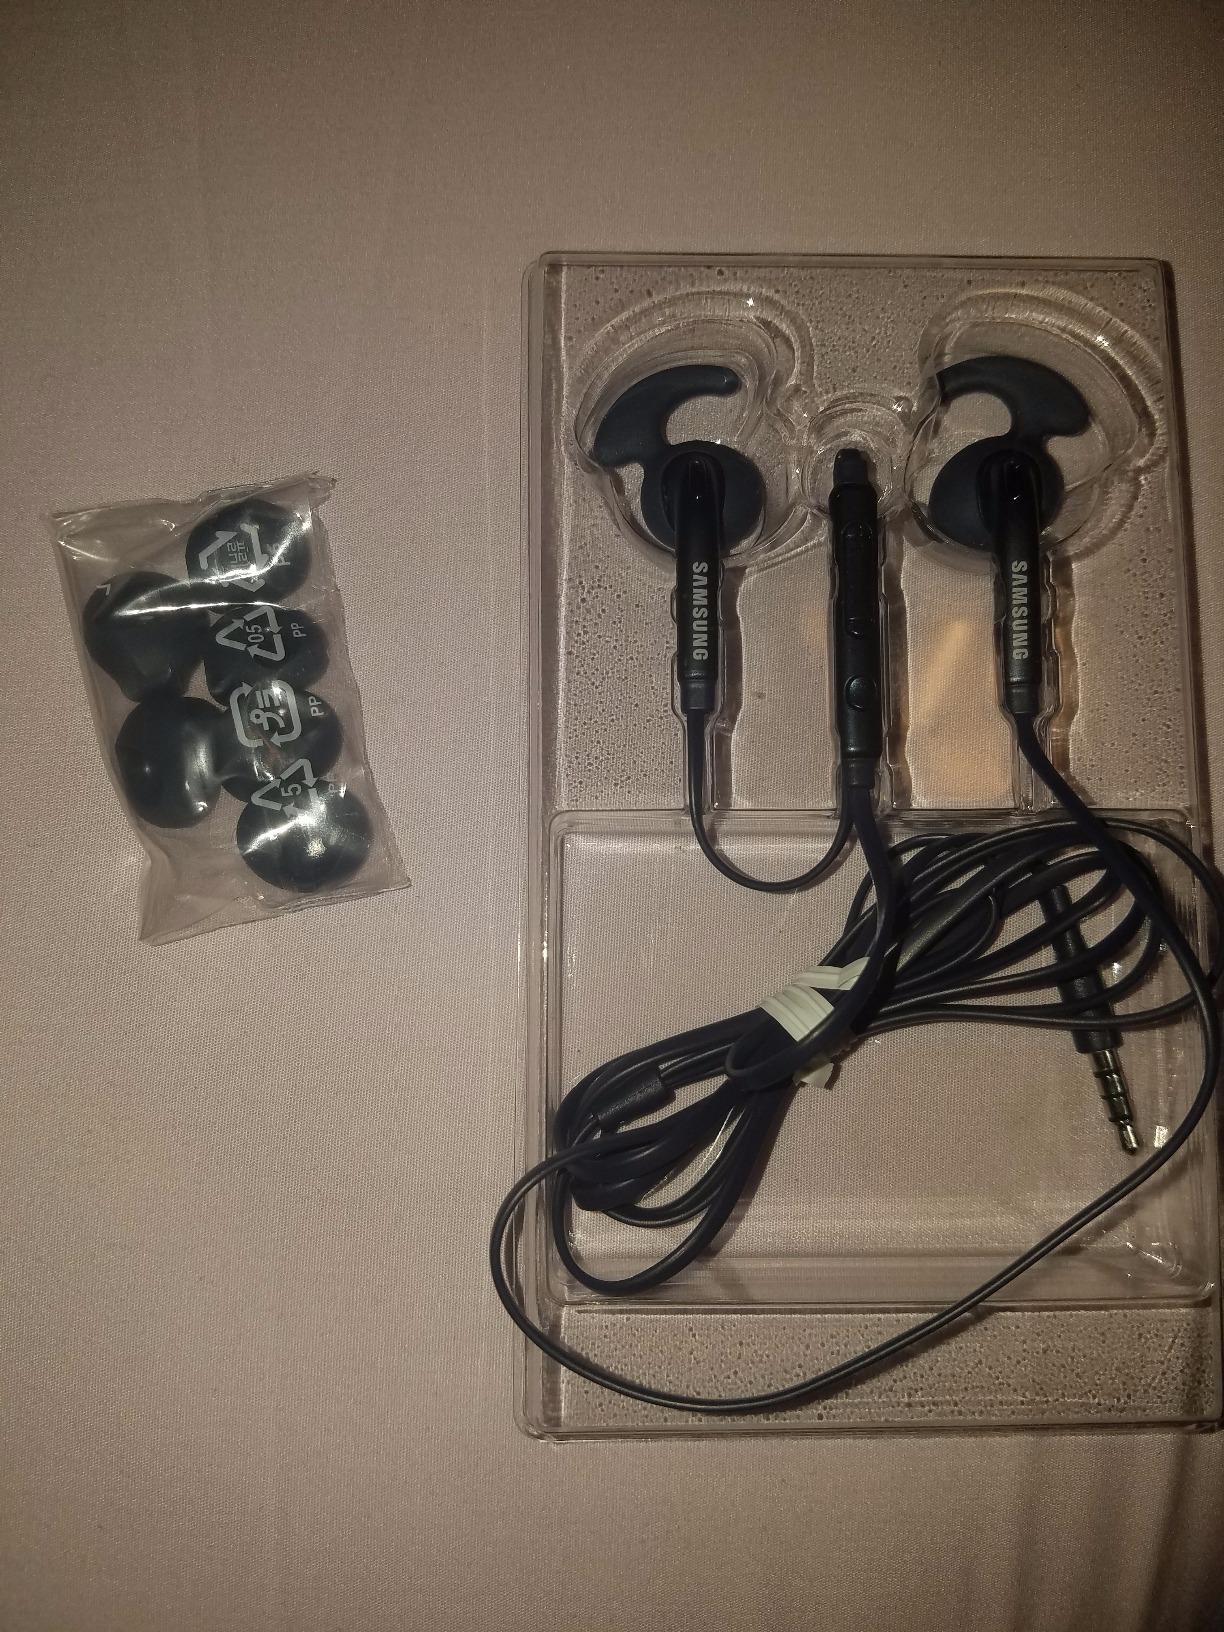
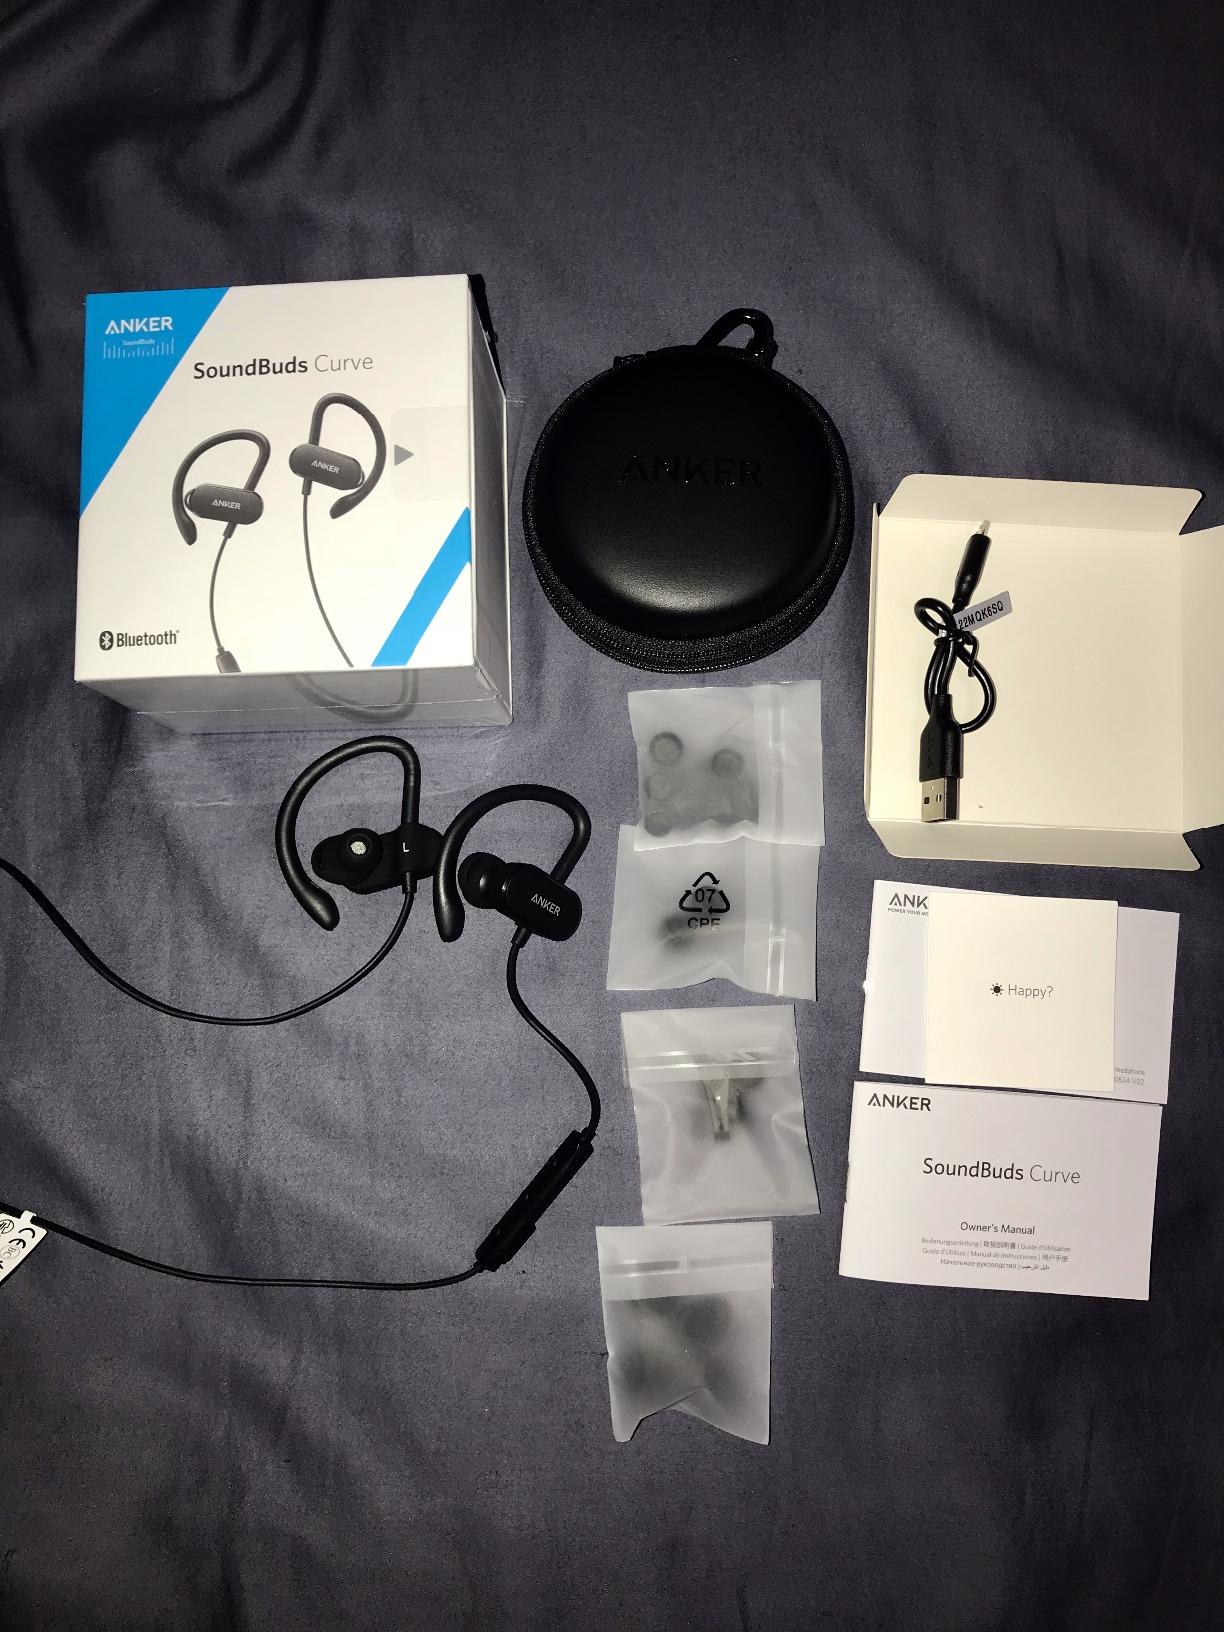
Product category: headphones
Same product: no